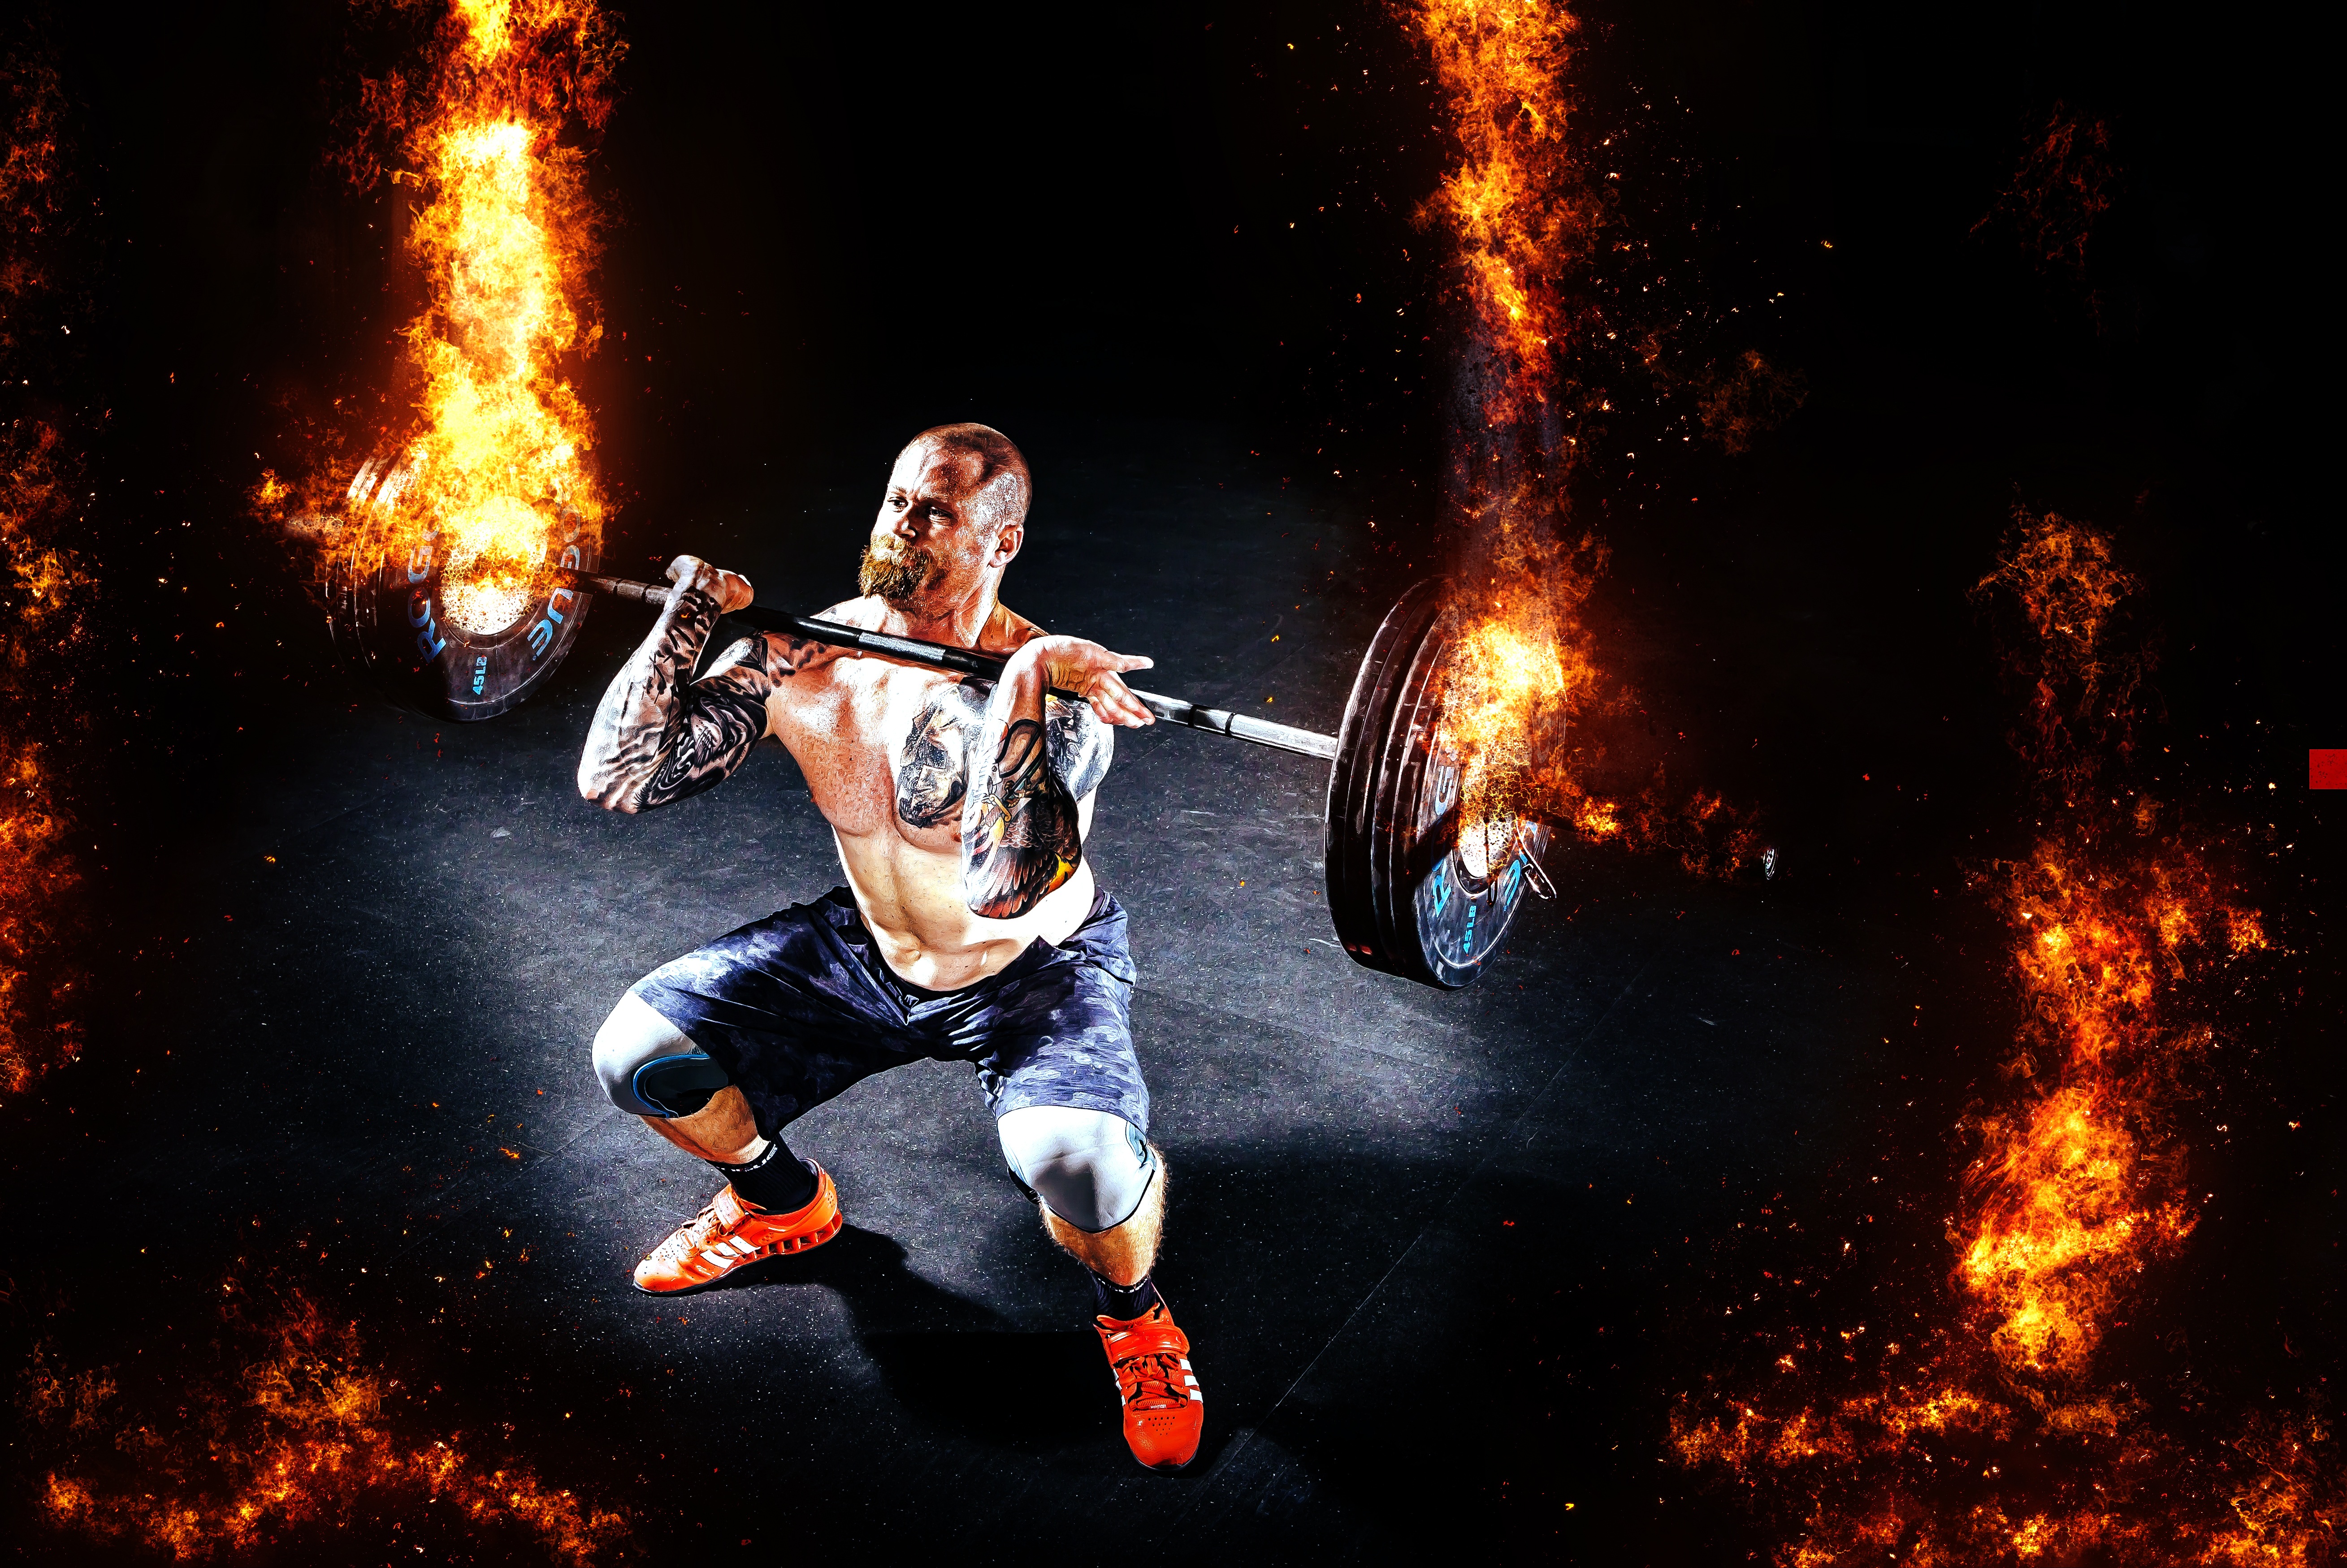
man, sport, night, flame, fire, human, darkness, campfire, bonfire, performance art, strong, strength, force, performing arts, muscles, poi, stunt performer, weightlifter